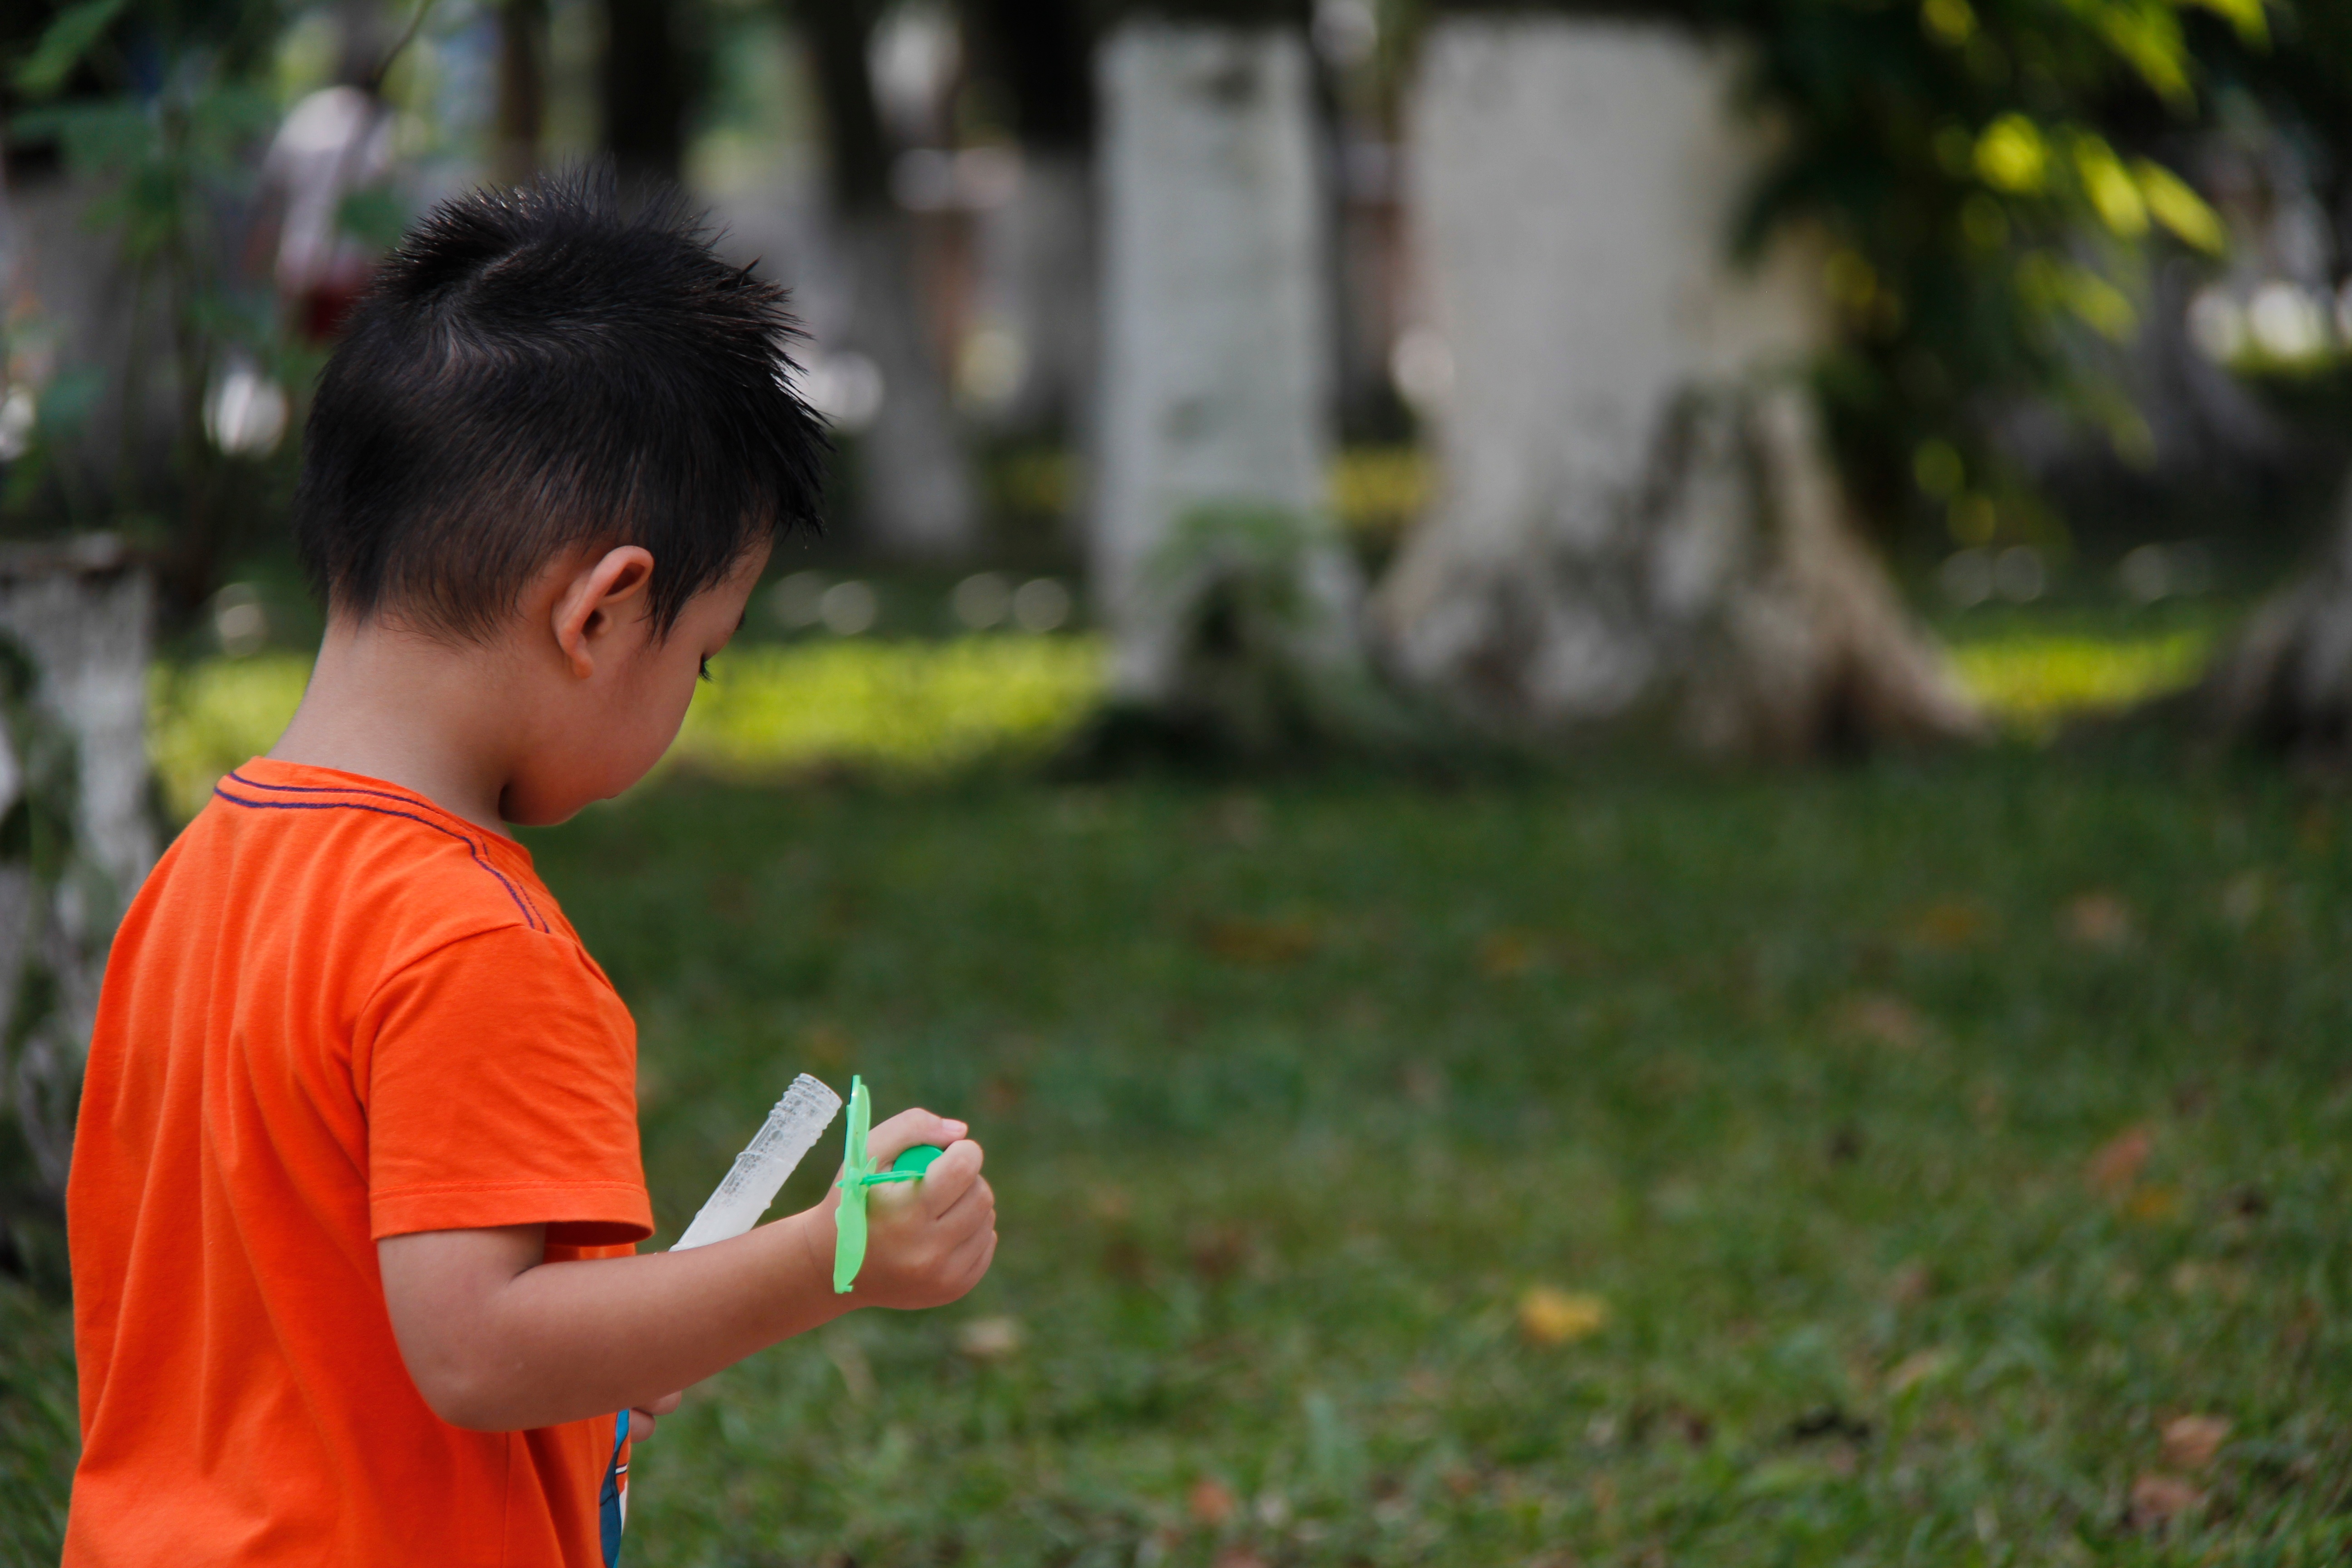
grass, person, people, lawn, play, flower, spring, green, autumn, child, season, toddler